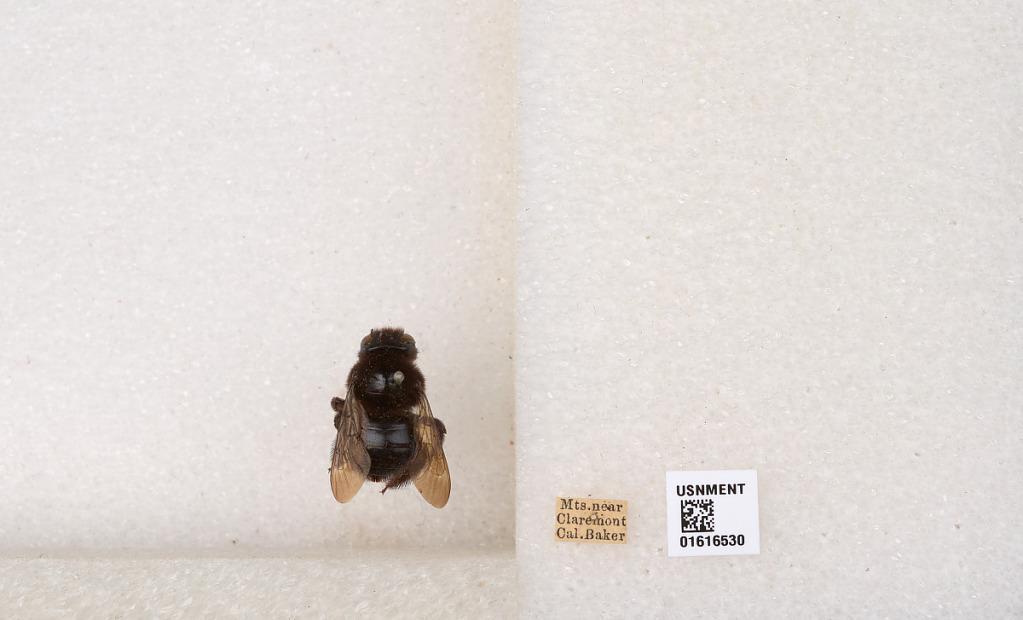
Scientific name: Xylocopa (Notoxylocopa) tabaniformis parkinsoniae Cockerell
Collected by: Baker
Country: United States
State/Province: California
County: Los Angeles
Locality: Mountains near Claremont
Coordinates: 34.0967, -117.72